Noel Lee (British Army officer)

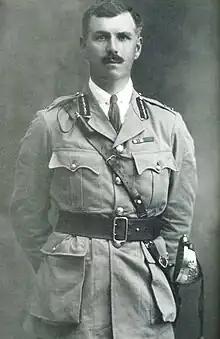

Brigadier-General Noel Lee, VD (23 December 1868 – 22 June 1915) was a British businessman and British Army officer. He died of wounds received during the Gallipoli campaign while in command of the 127th (Manchester) Brigade.